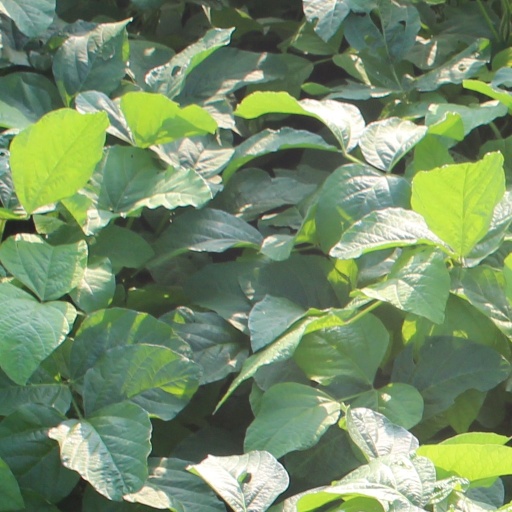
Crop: soybean